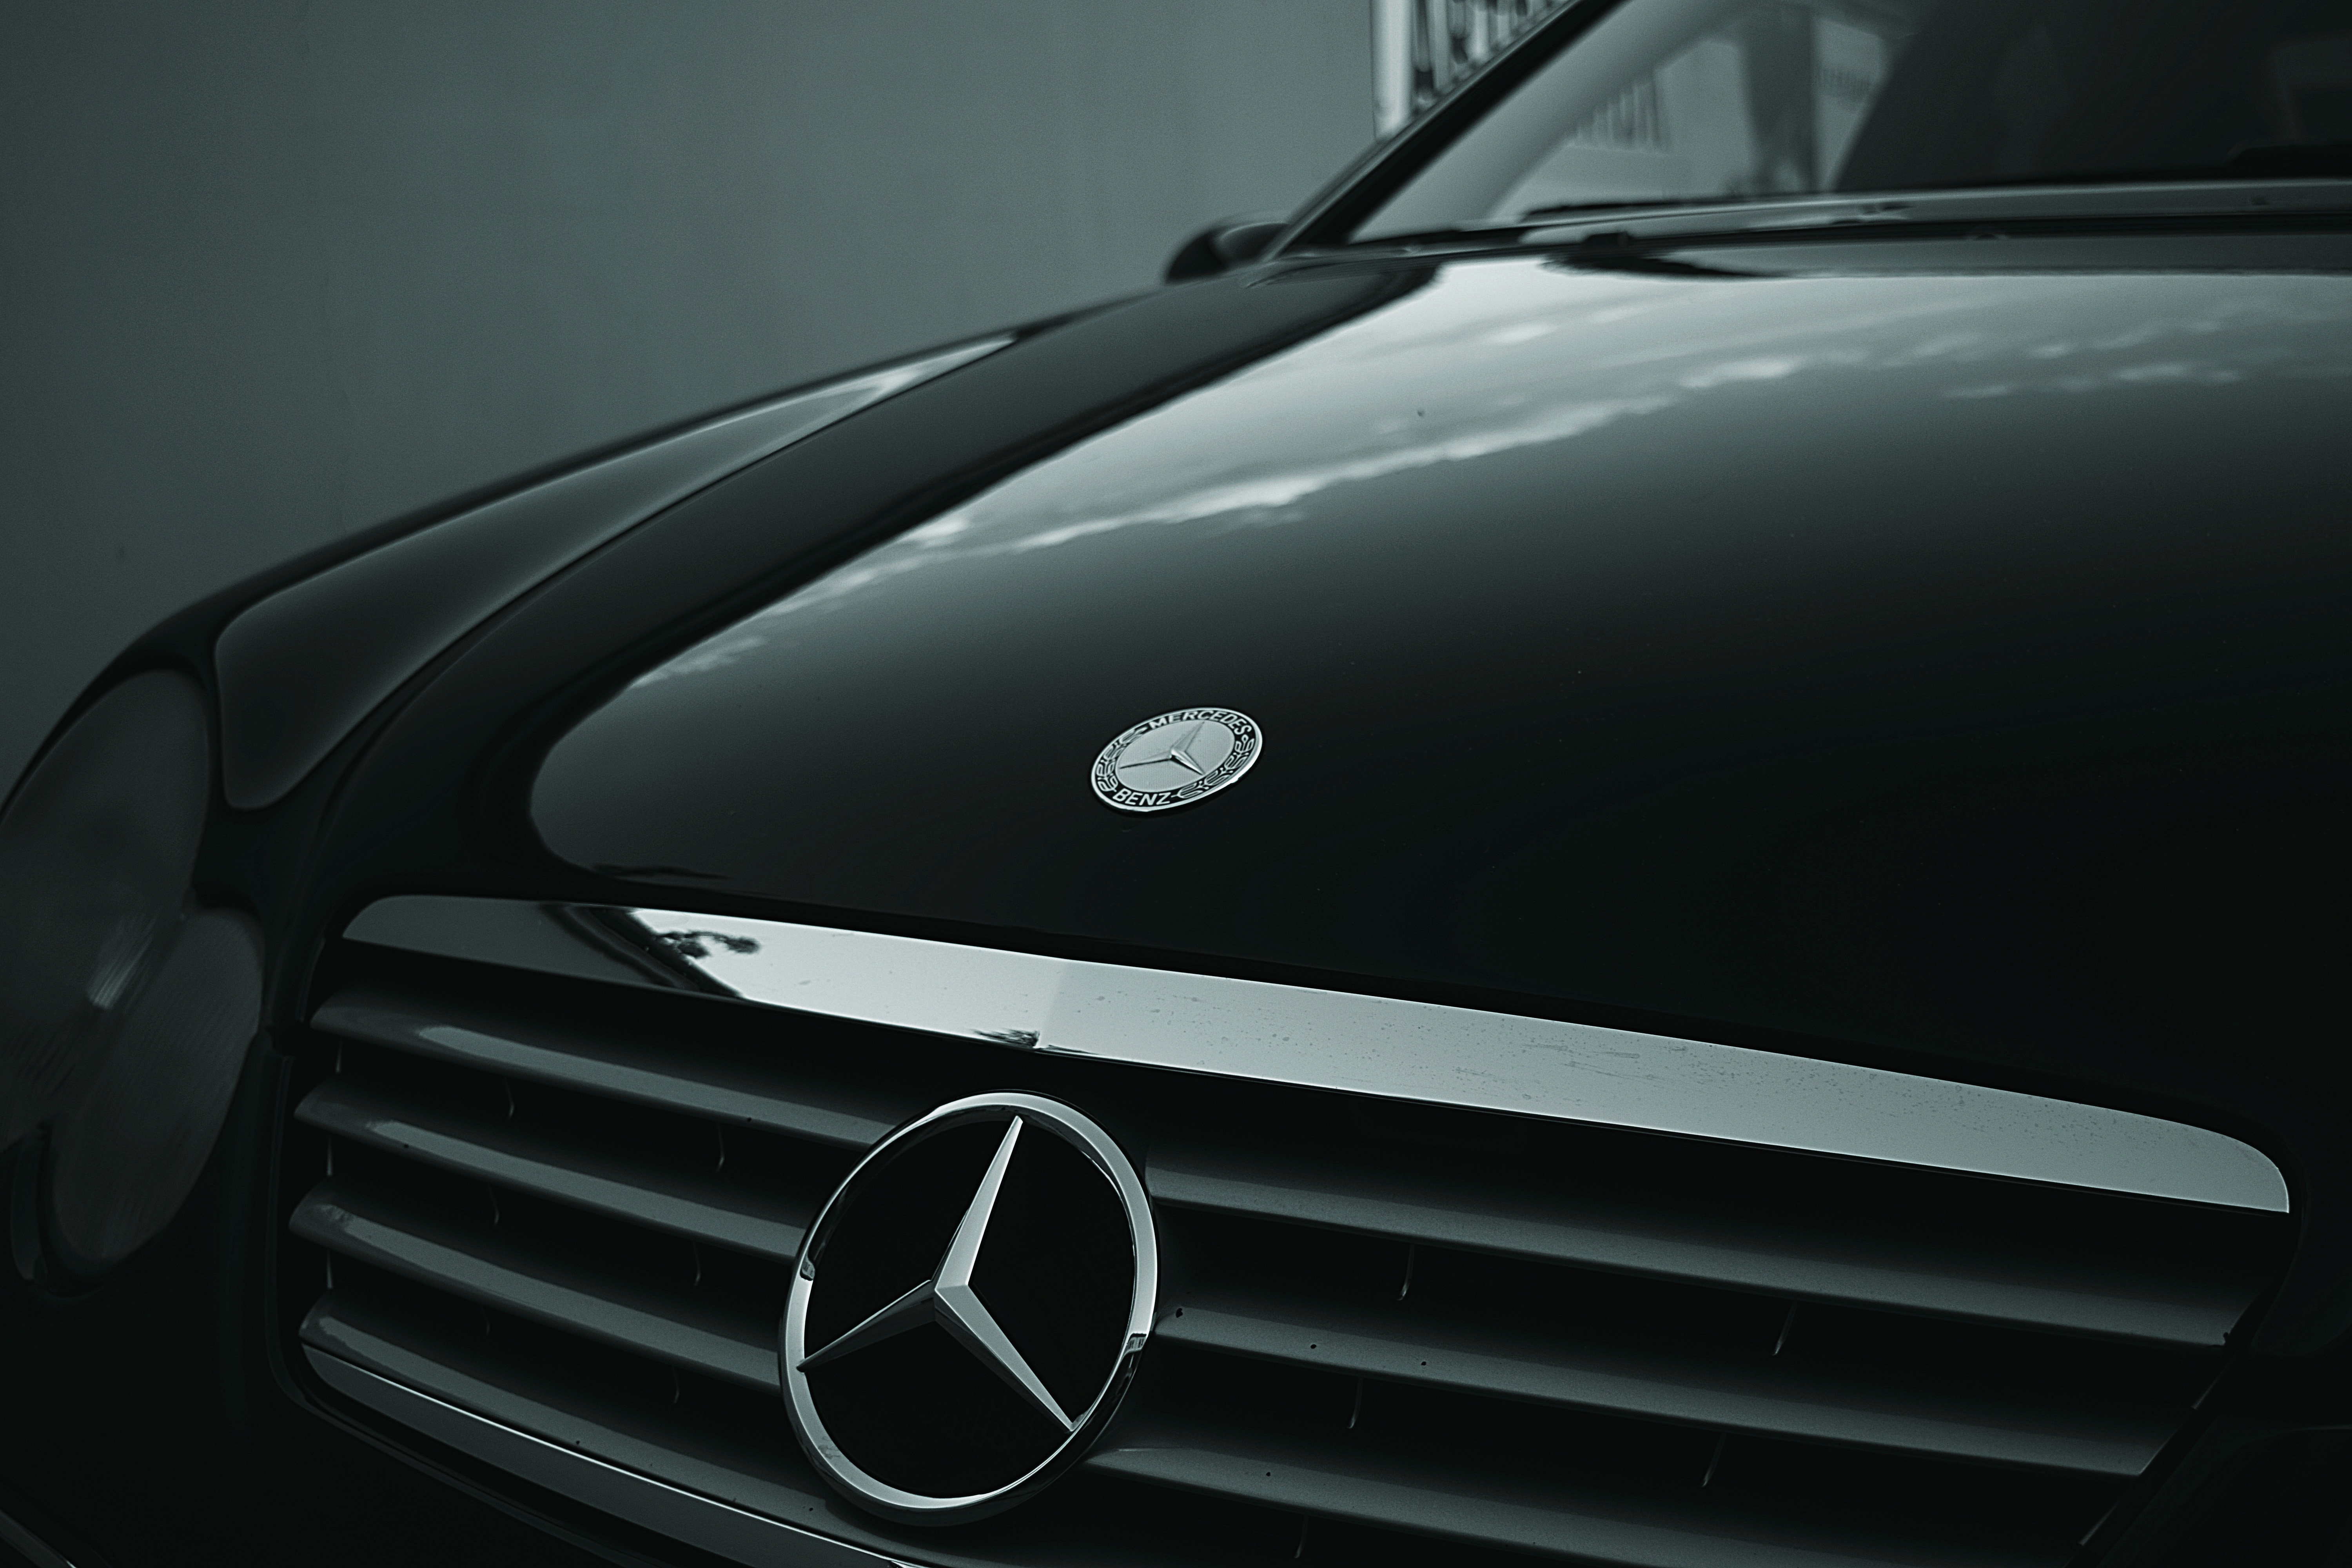
car, wheel, automobile, transportation, transport, vehicle, drive, windshield, black, speed, modern, grille, emblem, automotive, sports car, grill, hood, bumper, supercar, chrome, luxury, design, sedan, mercedes, classic, german, coupe, fast, mercedes benz, decal, benz, land vehicle, automobile make, automotive exterior, automotive design, luxury vehicle, performance car